Black Eyed Peas

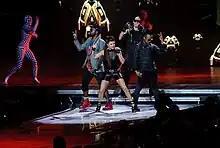
The Black Eyed Peas performing on October 7, 2009

In September 2005, the Black Eyed Peas released an "iTunes Originals" playlist of their greatest hits, as well as some that were re-recorded specially available for purchase through iTunes. It has small stories containing info and commentary about the songs and how the group first met. In autumn 2005, the Black Eyed Peas set off to tour with Gwen Stefani as supporting act. In December 2005, they embarked on the "European Tour", which toured multiple countries in Europe. The European leg which opened in Tel Aviv, Israel, continued onto Ireland, the UK, France and Germany.